Szlachtowa Ruthenia

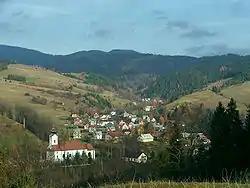
Jaworki, an unofficial capital of the region

Ruś Szlachtowska ("Shlakhtov Ruthenia") was a name introduced in 1930s by Prof. Roman Reinfuss to denote the region surrounding the villages of Biała and Czarna Woda, Jaworki, and Szlachtowa in the Grajcarek valley in the Pieniny mountains, in the Nowy Targ County of southern Poland.